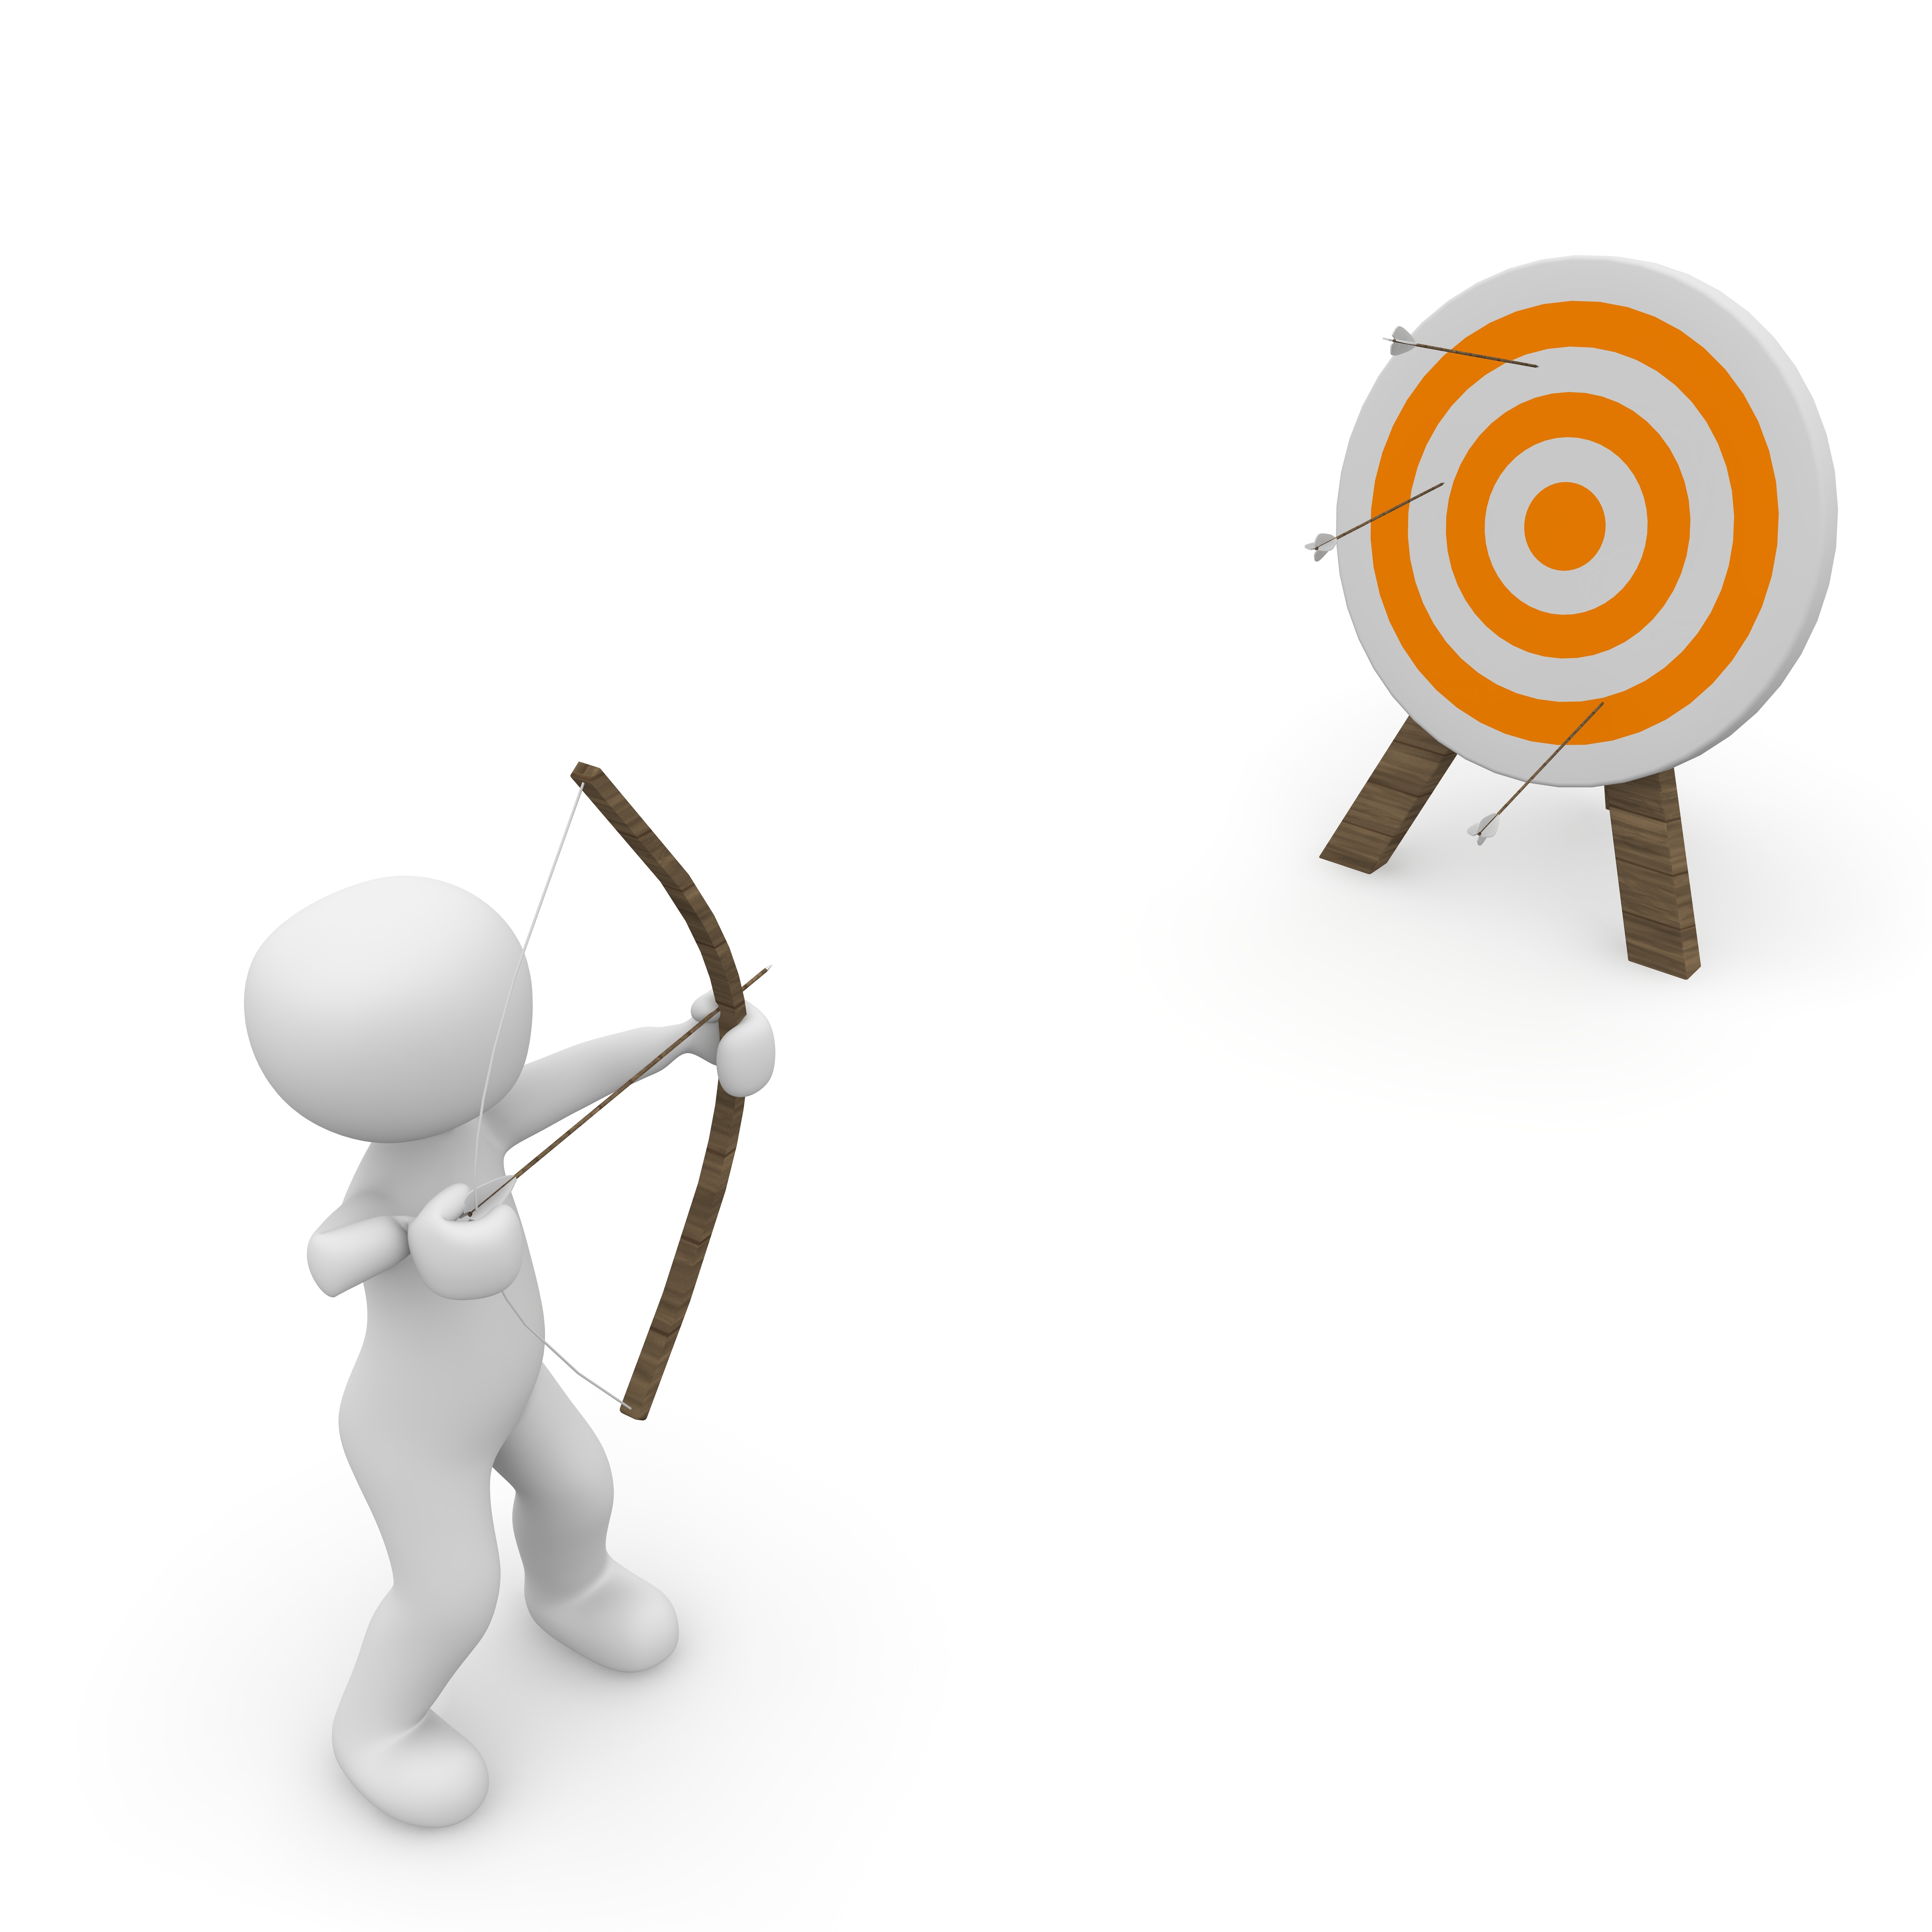
sport, movement, leisure, lighting, toy, product, competition, archery, cartoon